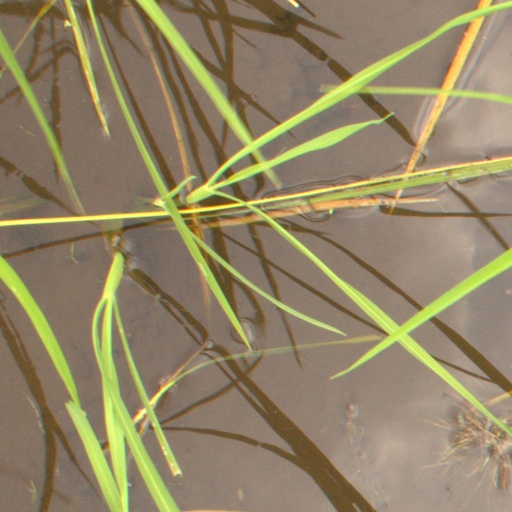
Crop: rice